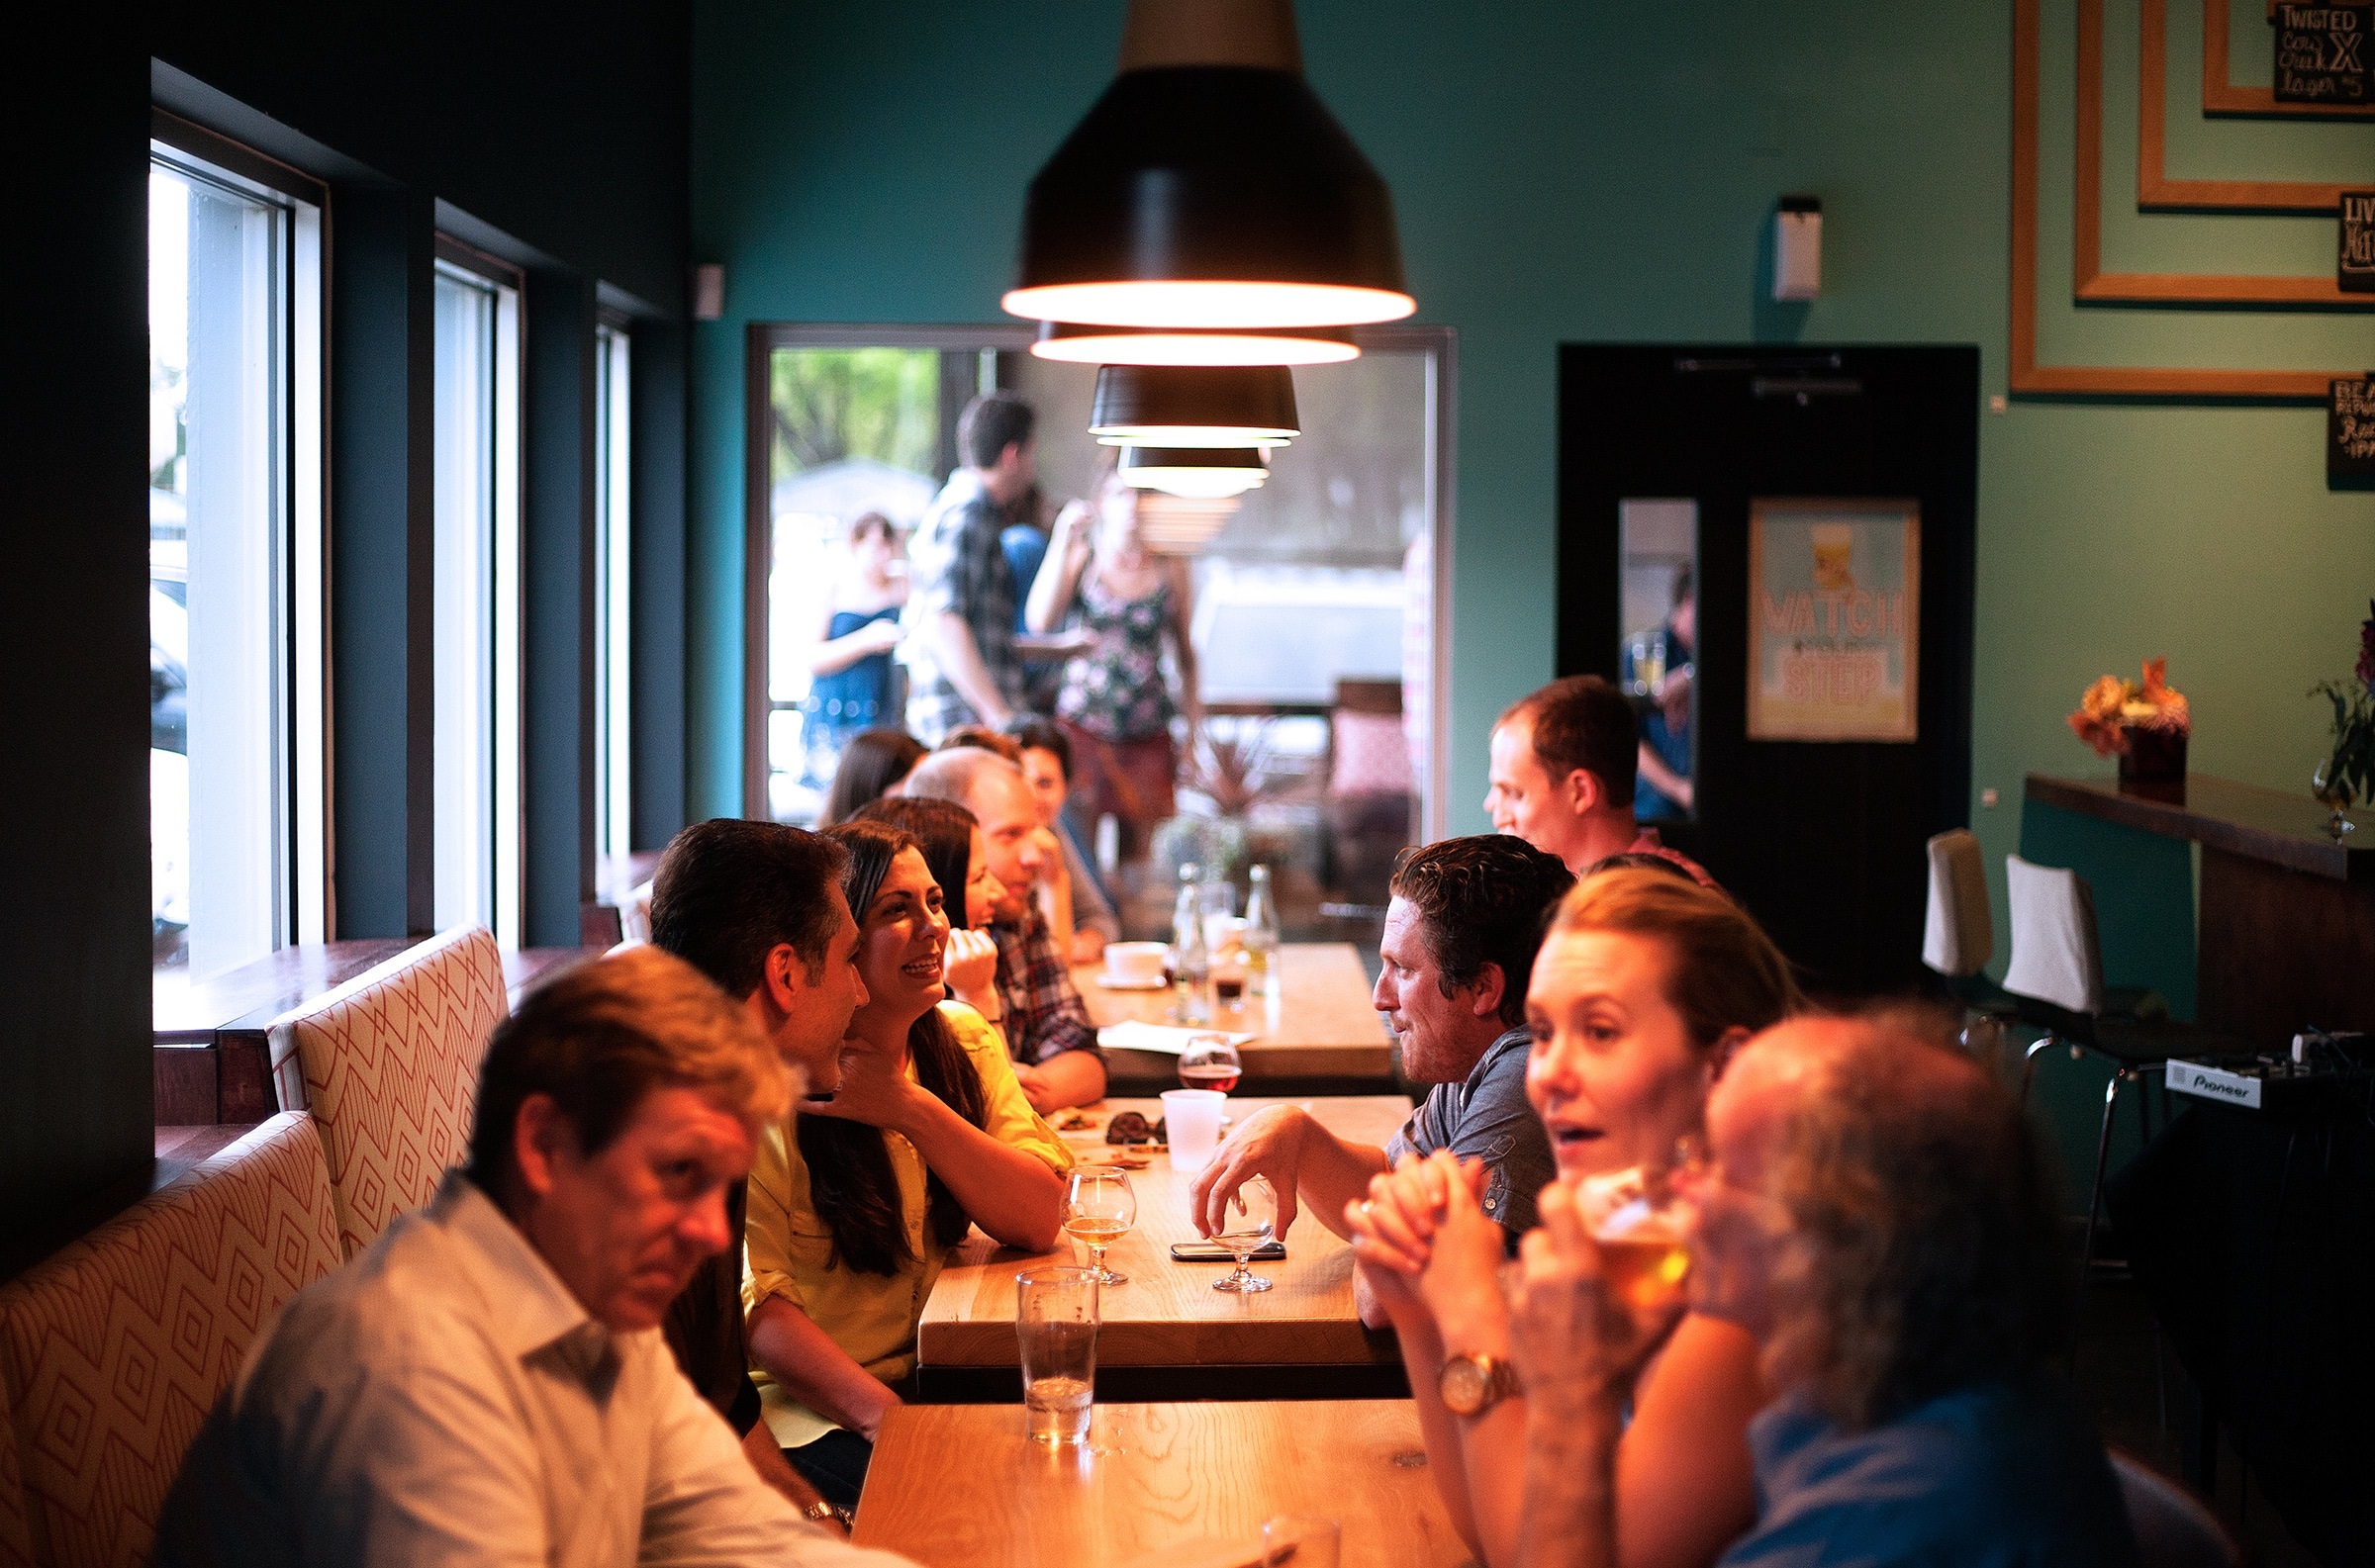
table, group, people, socializing, restaurant, bar, celebration, meal, sitting, together, lifestyle, eat, eating, happy, dining, dating, drinking, dinner, dine, sense, socialize